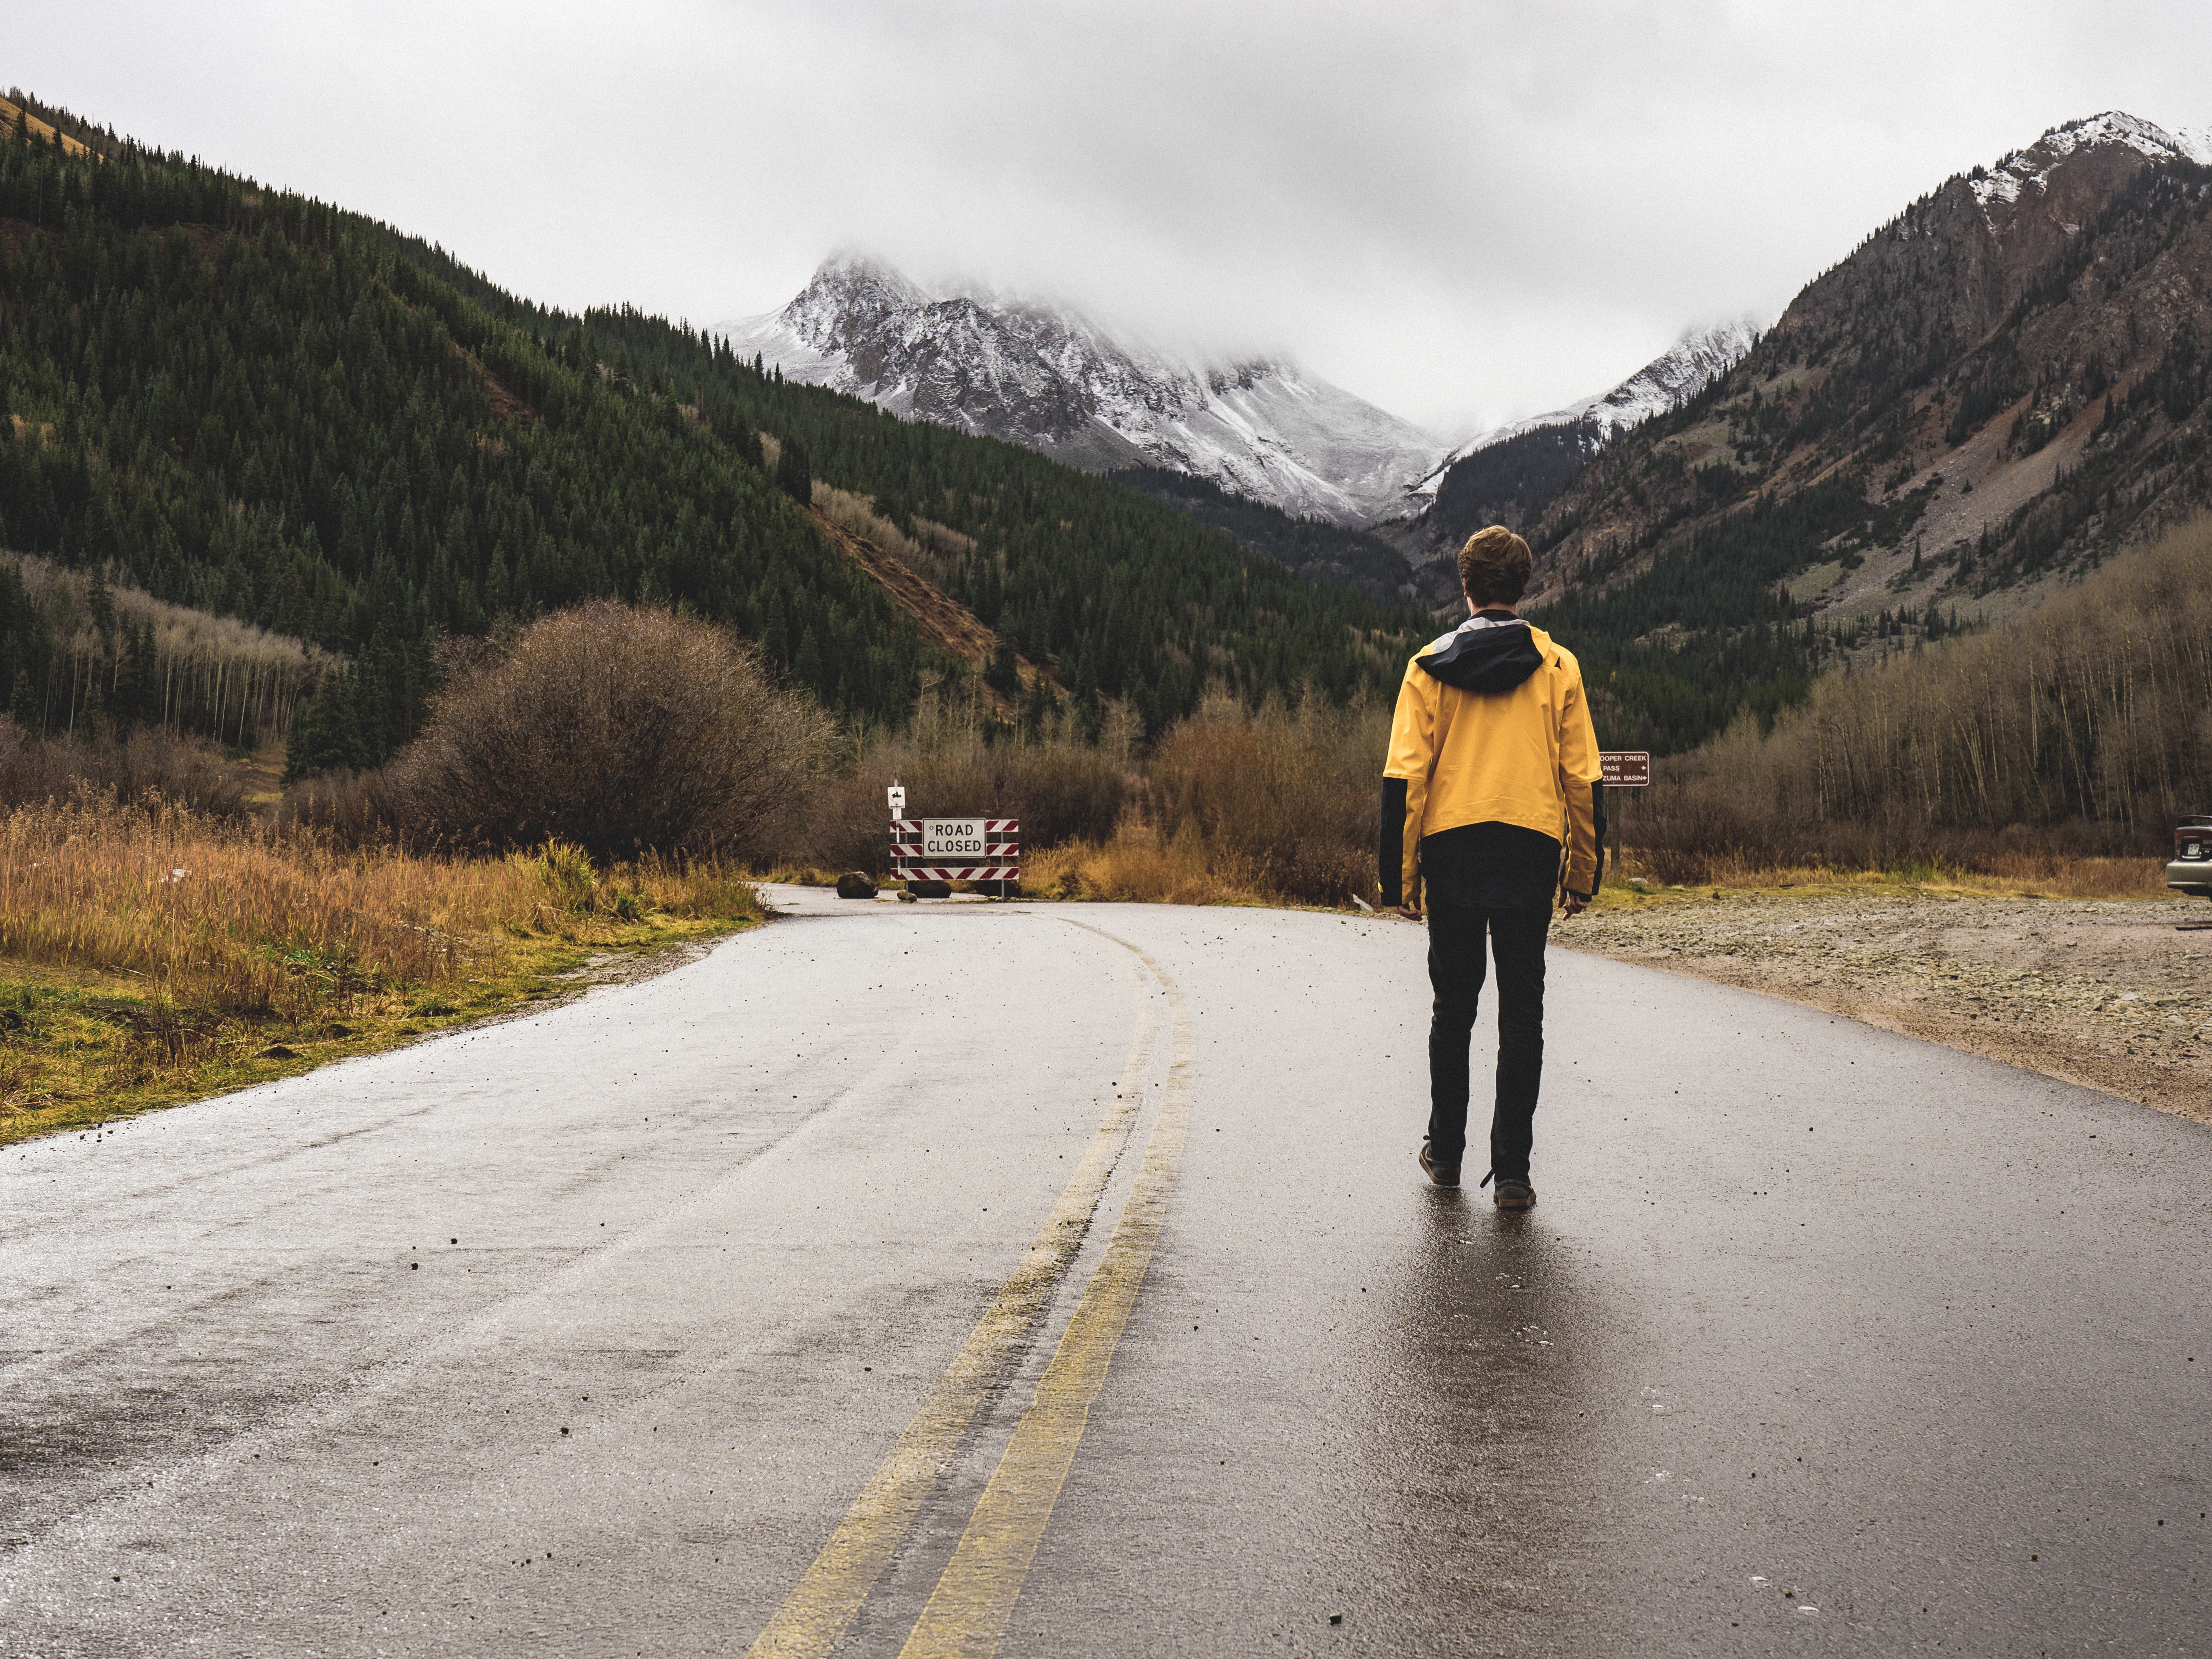
walking, mountain, snow, winter, road, mountain range, season, sports, footwear, mountainous landforms